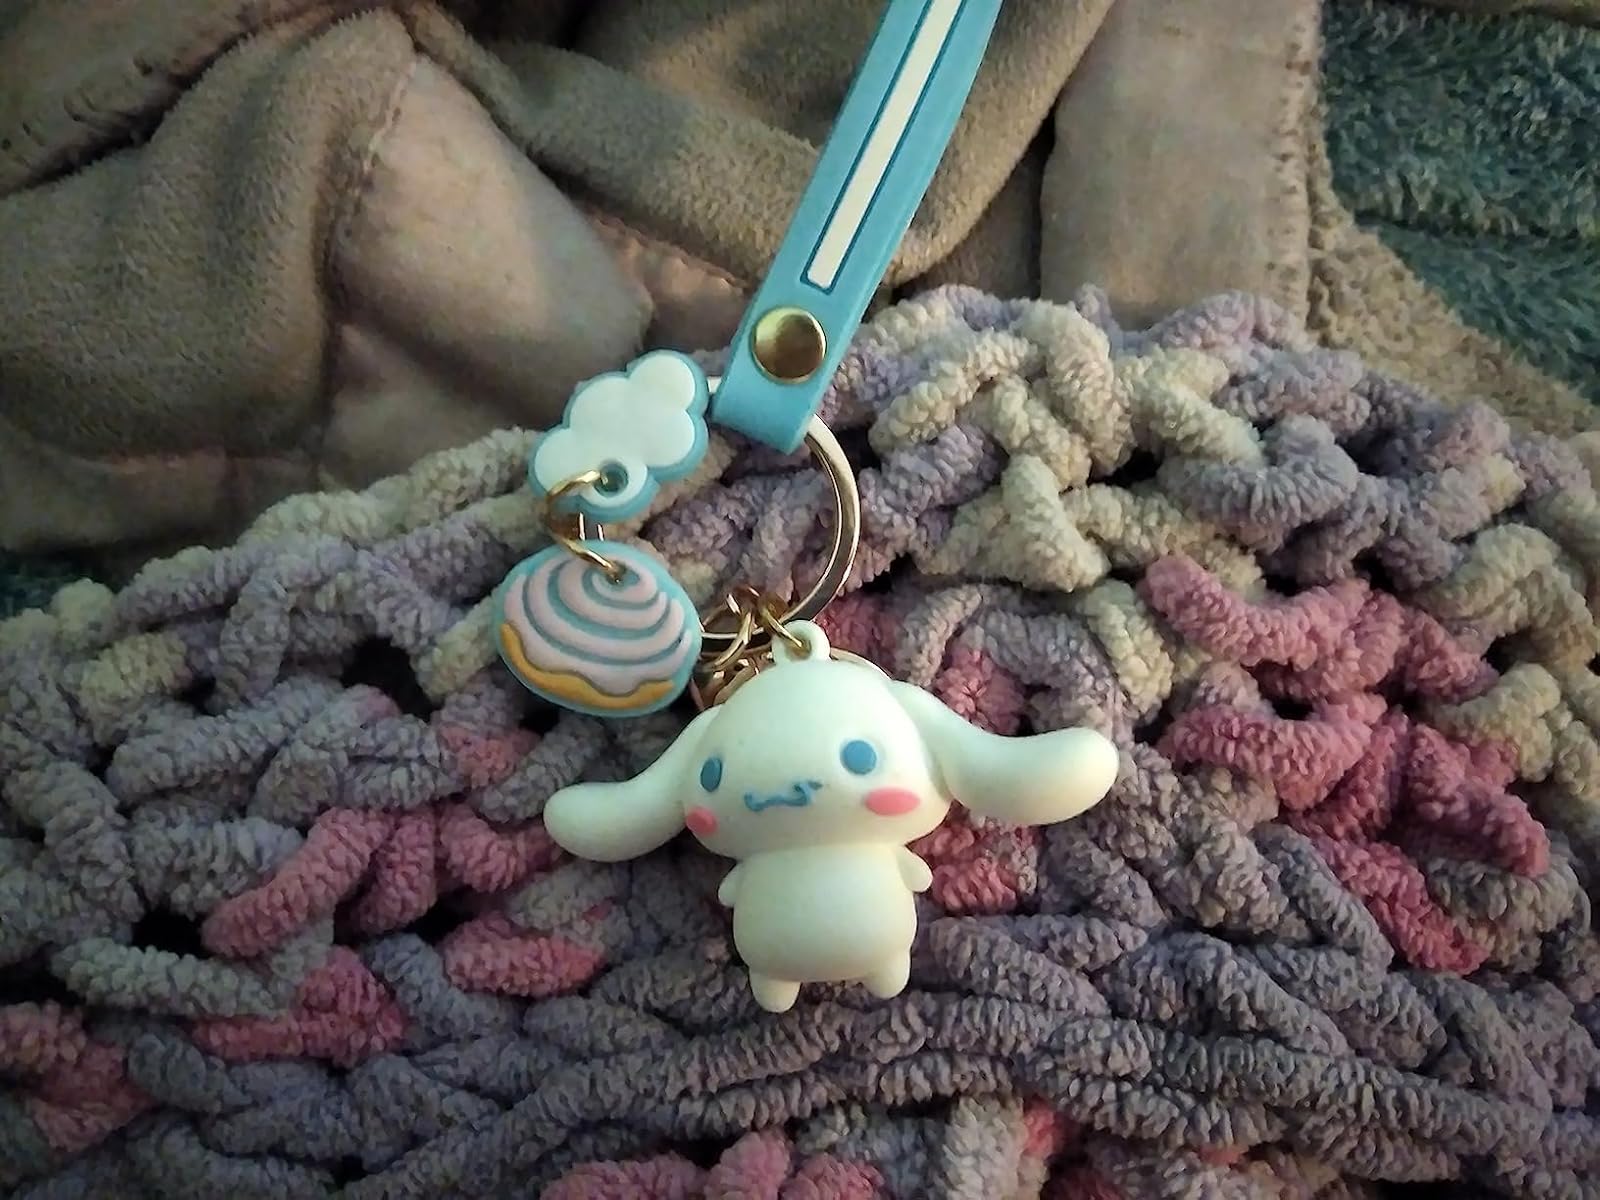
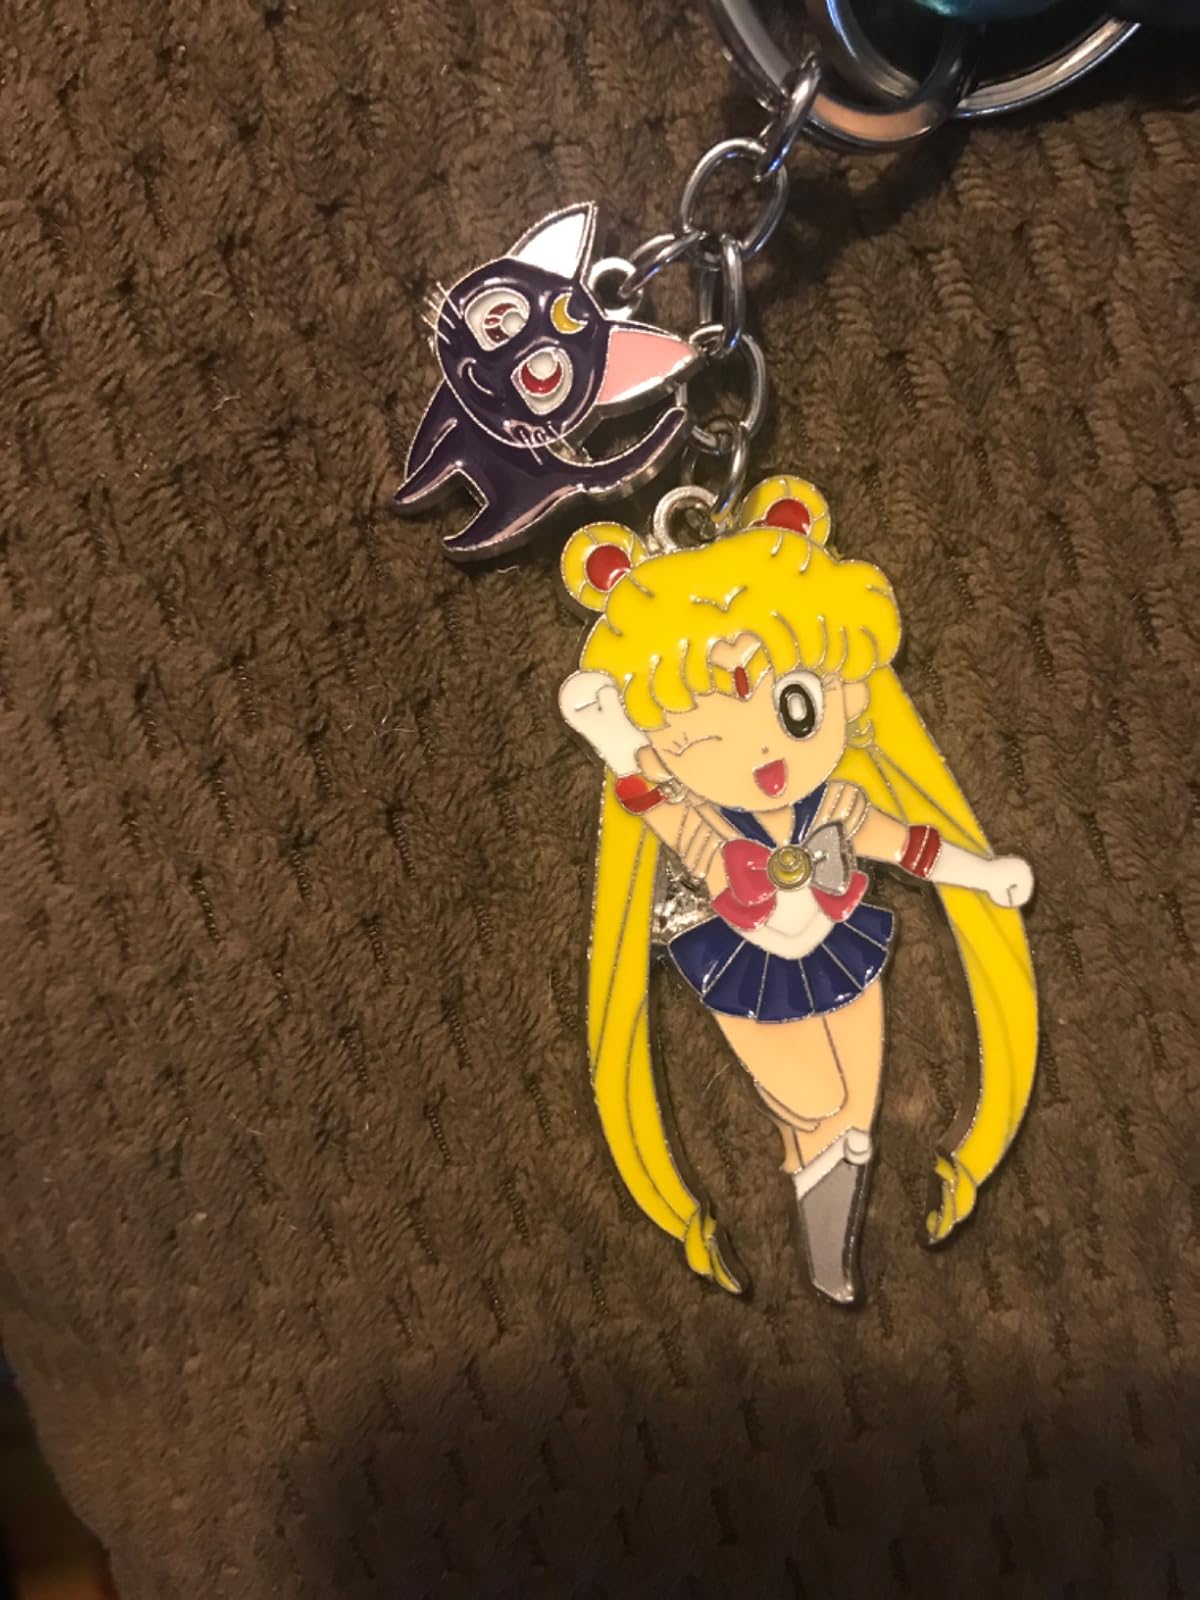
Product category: accessories_keychain
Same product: no